The Triflers (1920 film)

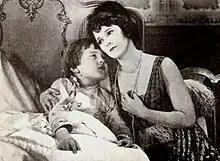
Edith Roberts and Benny Alexander

The Triflers is a 1920 American drama film directed by Christy Cabanne and starring Edith Roberts, David Butler, and Forrest Stanley. It was released on January 12, 1920.